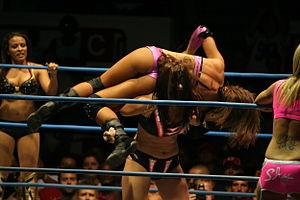
Sarah Stock est une catcheuse canadienne anciennement employée à la World Wrestling Entertainment.